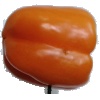
Label: Pepper Orange 1